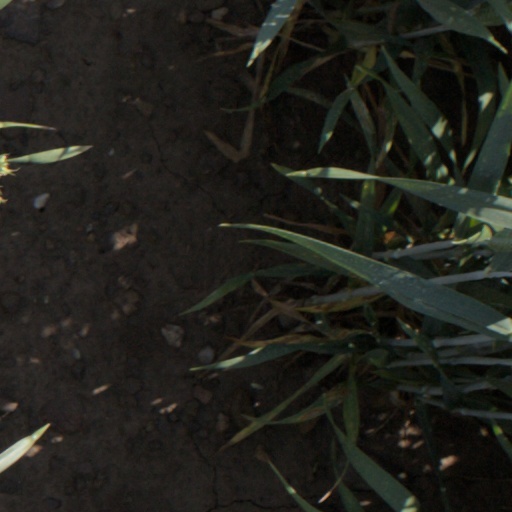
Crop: wheat